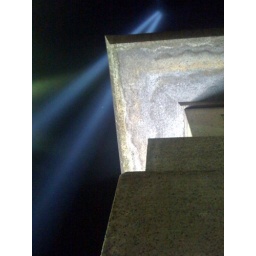
And a tower of light above stone lantern pillars to mark the spot